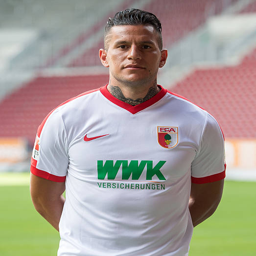
soccer player poses during the team presentation .